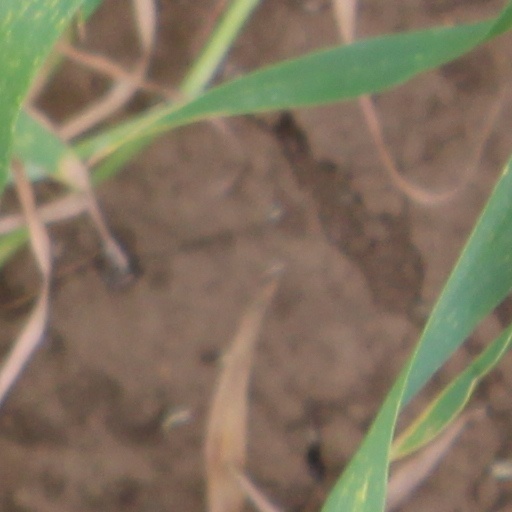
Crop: wheat